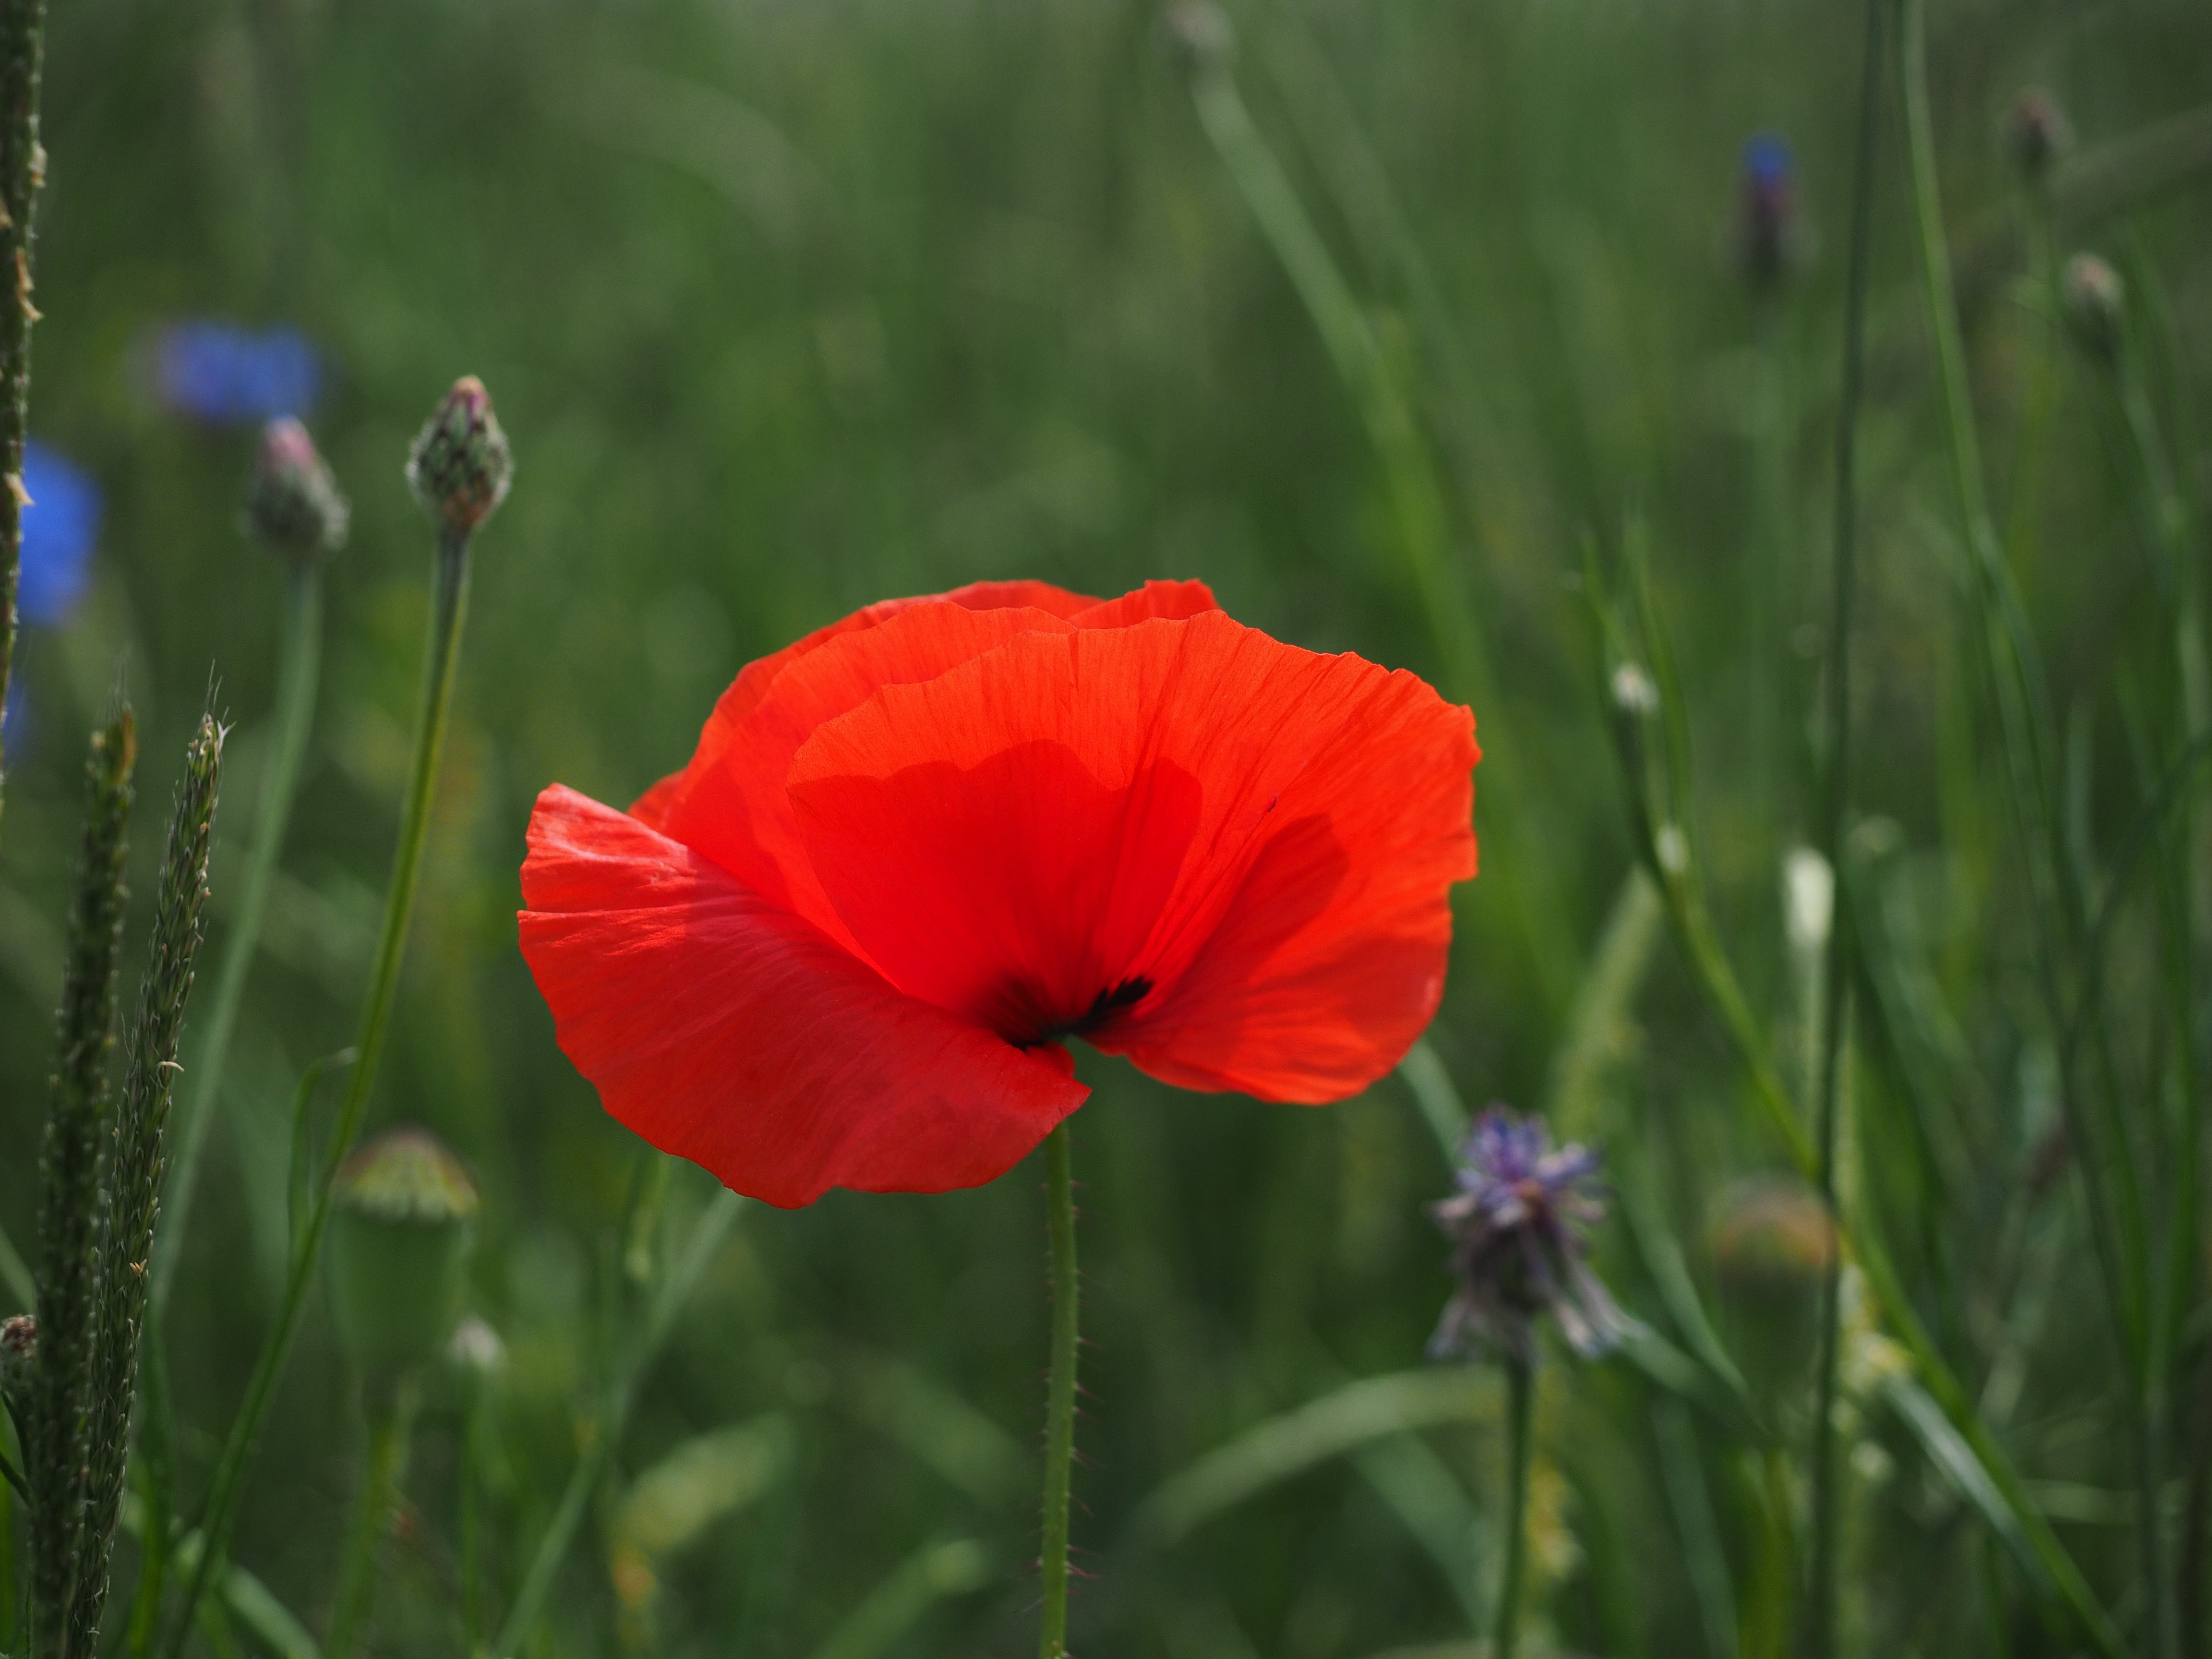
grass, blossom, plant, field, meadow, flower, petal, bloom, spring, red, color, colorful, close, flora, wildflower, klatschmohn, poppy flower, red poppy, cool image, petals, blossoms, poppy, papaveraceae, cool photo, coquelicot, papaver, medicinal plant, ornamental plant, flowering plant, open flower, klatschrose, mohngewaechs, papaver rhoeas, food plant, annual plant, plant stem, poppy family